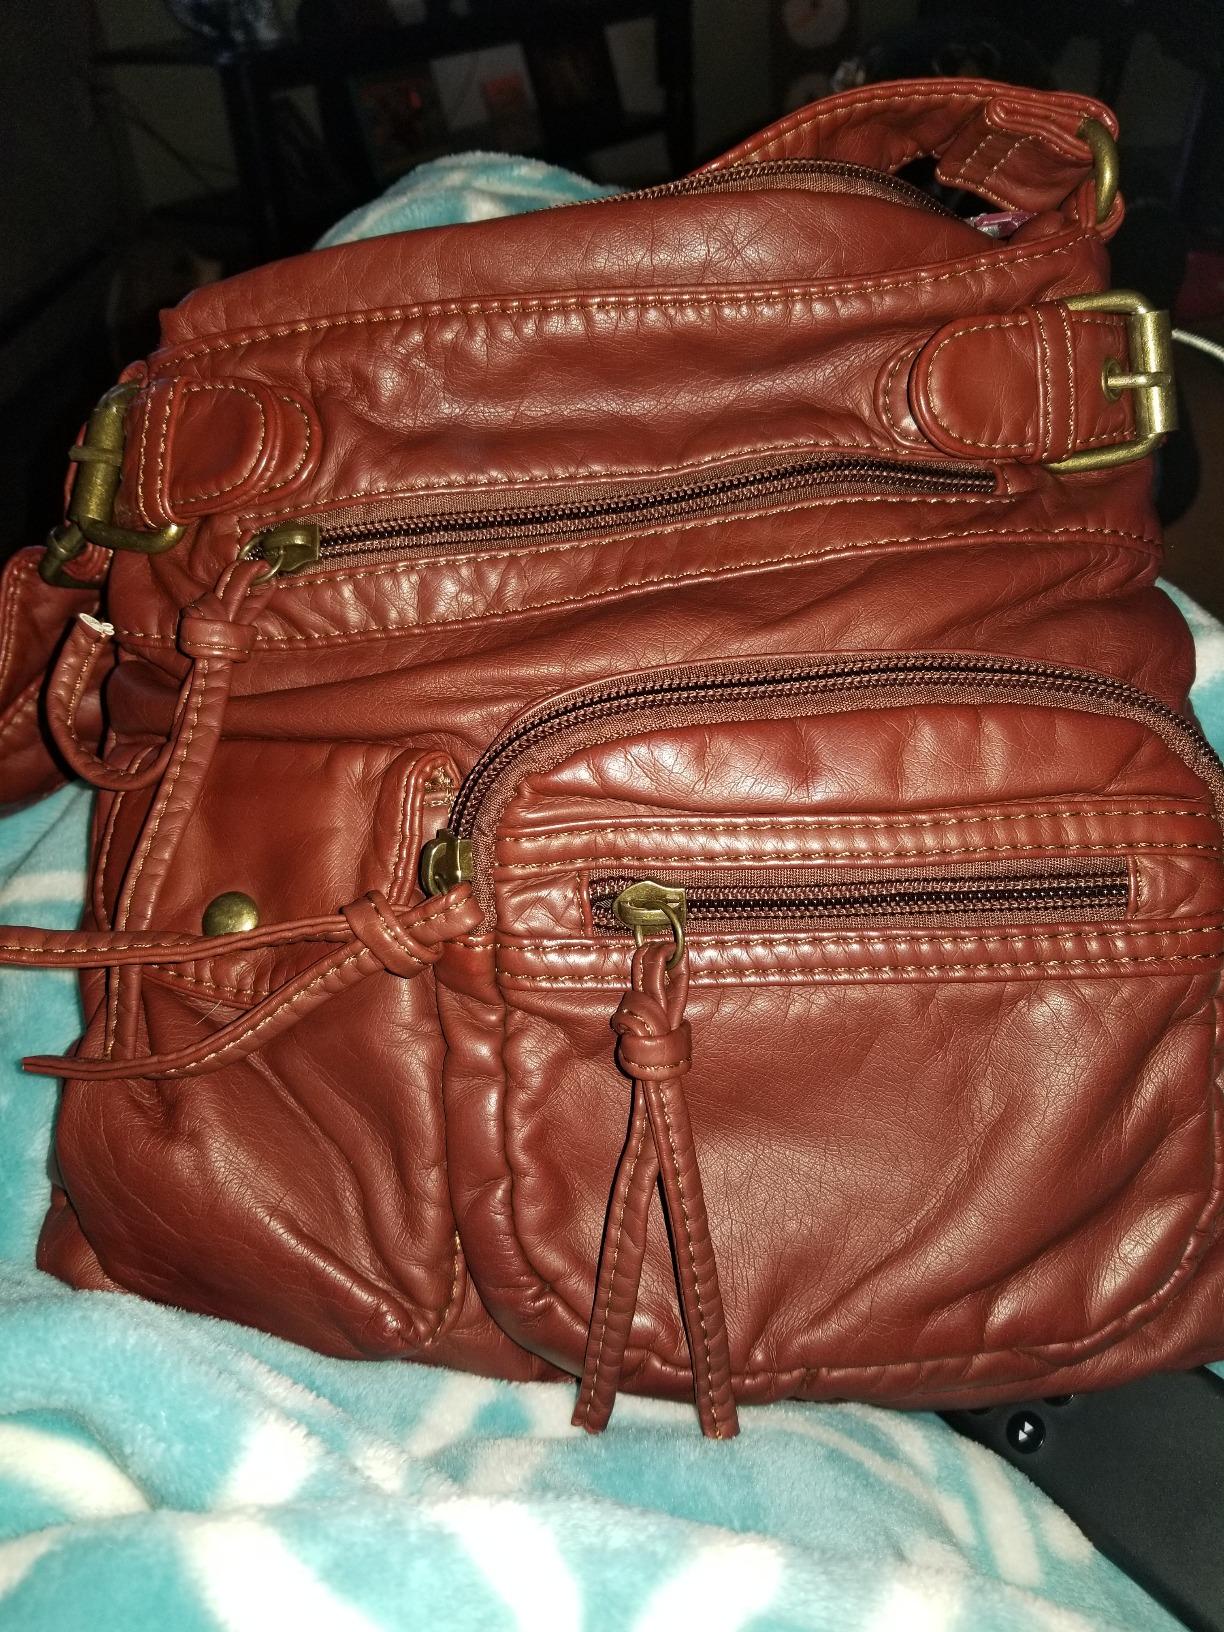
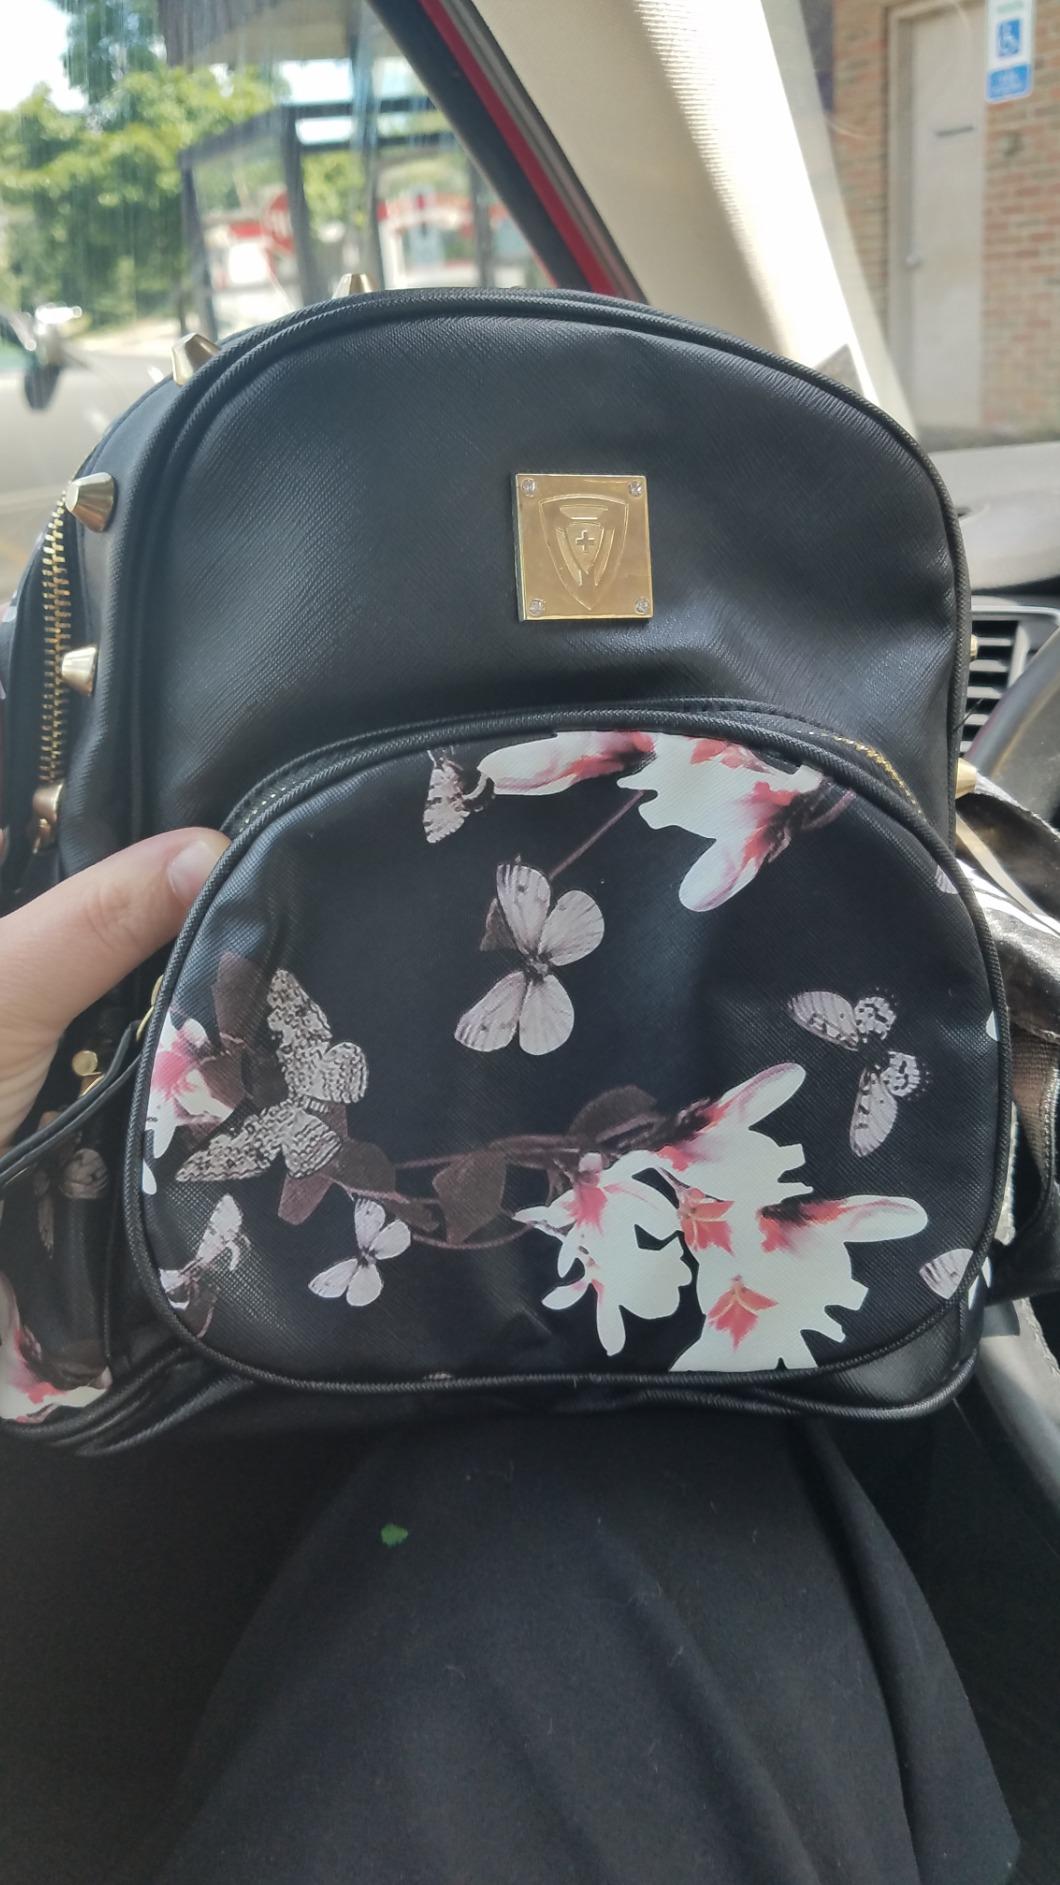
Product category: accessories_handbag
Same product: no